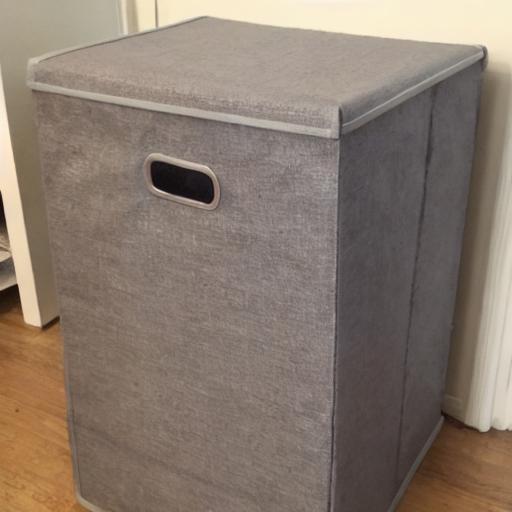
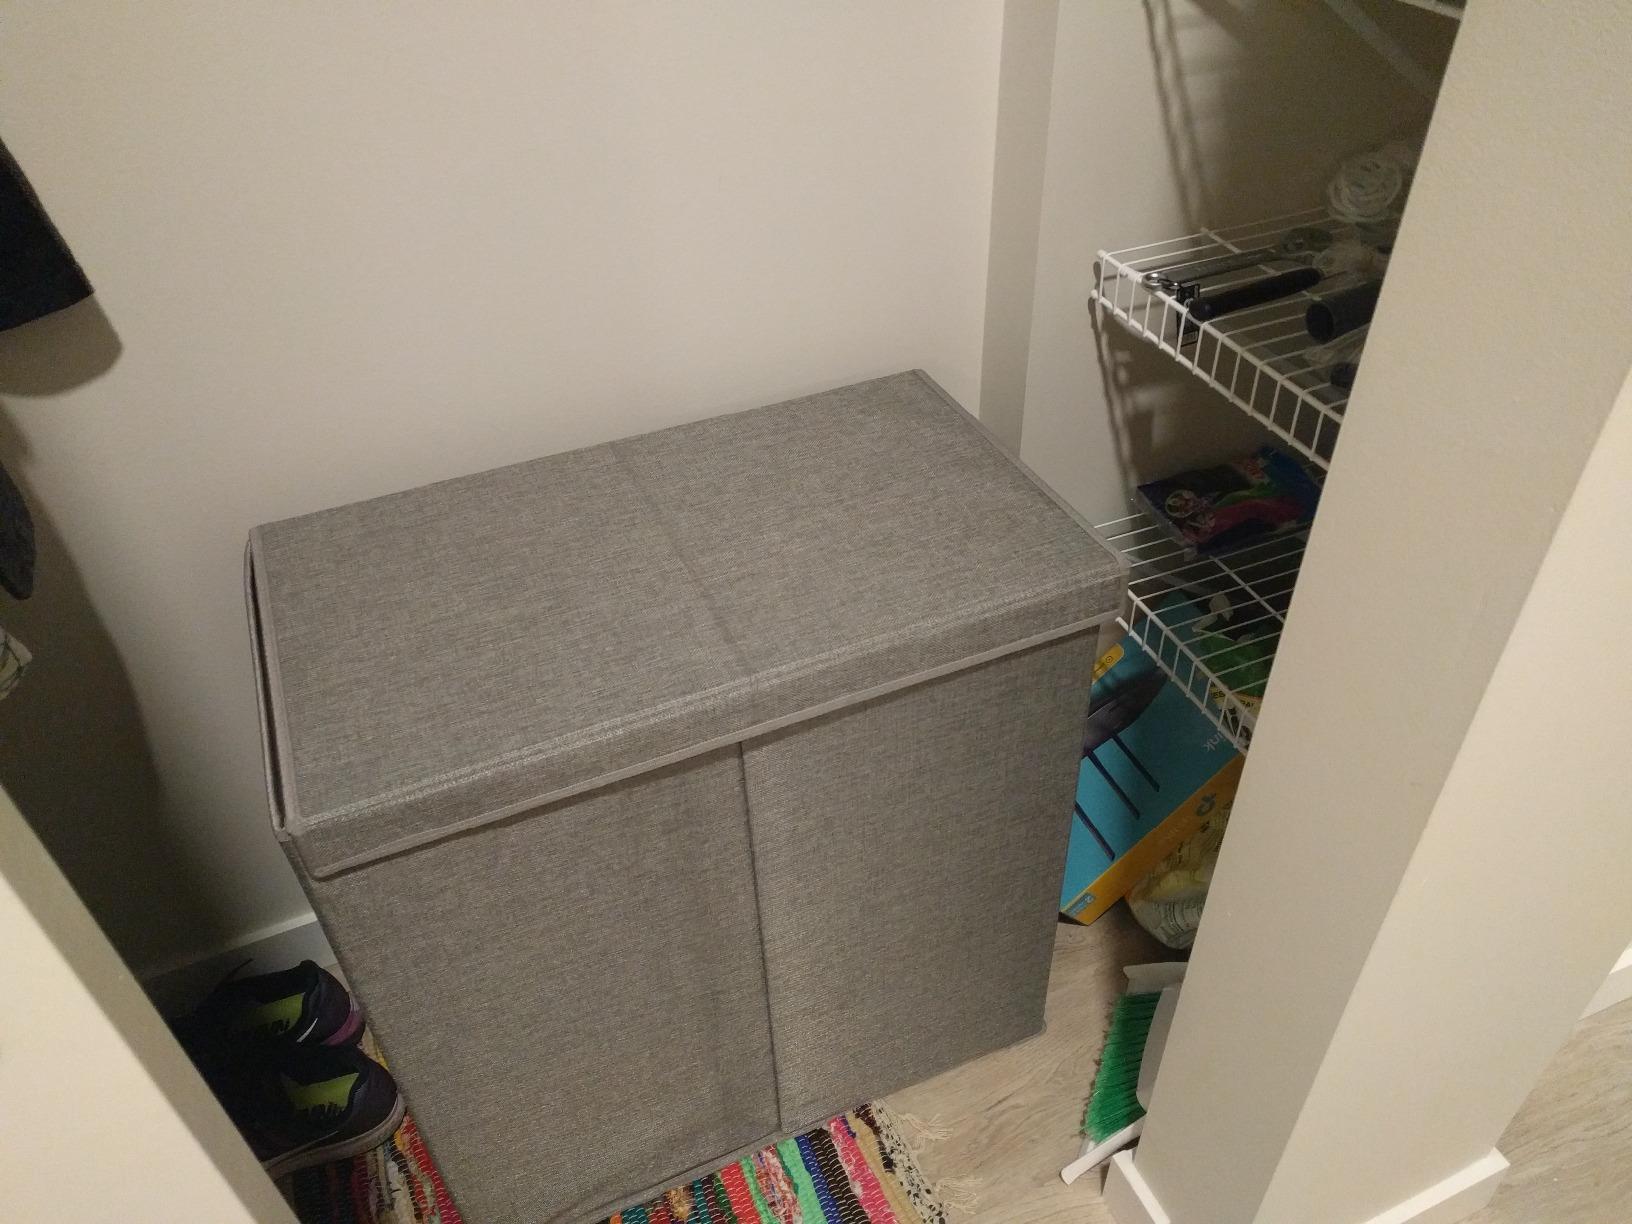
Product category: items_hamper
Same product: no